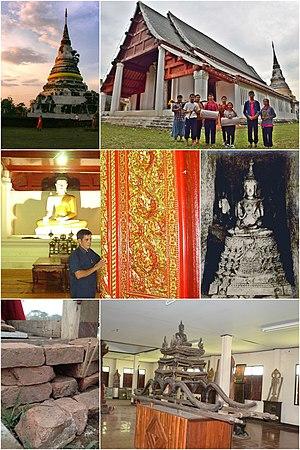
Montage d'images sur le Mueang Sawangkaburi communes.